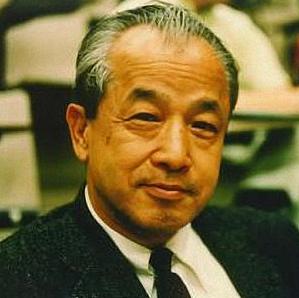
Age: 58